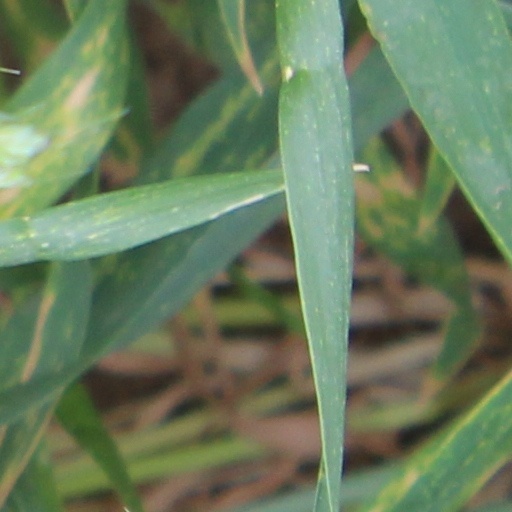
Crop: wheat